Salford Red Devils

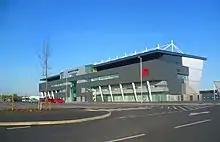
AJ Bell Stadium

In 1900, Salford agreed a 14-year lease on of land belonging to the Willows Estate Company, named after the abundance of willow trees in the area. They made their debut at the Willows on 21 December 1901, beating Swinton 2–0 in front of 16,981 fans. In the 1960s, the terrace was flattened at the Willows Road end to make way for the Salford Football and Social Club which was officially opened on 16 June 1966. The Willows switched on its floodlights for the first time in the match with Widnes on Friday 11 March 1966. On 26 November 1989, Salford unveiled a new £50,000 electronic scoreboard above the Willows Variety Centre.